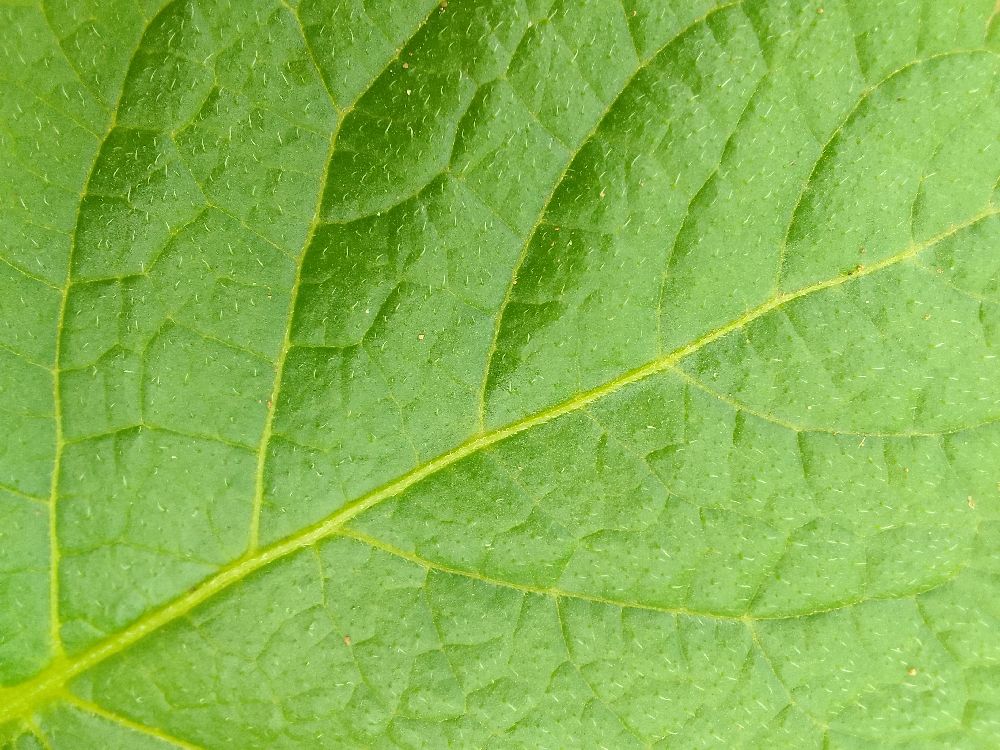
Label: Healthy